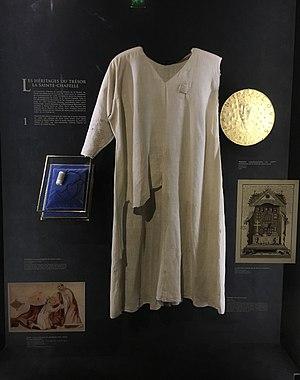
Les trésors de Saint Louis dans le trésor de Notre-Dame de Paris, le 12 mai 2018.
La chemise de Saint Louis, aussi appelée tunique de Saint Louis, est une relique vénérée par certains catholiques.
La cathédrale Notre-Dame de Paris, communément appelée Notre-Dame, est l'un des monuments les plus emblématiques de Paris et de la France. Elle est située sur l'île de la Cité et est un lieu de culte catholique, siège de l'archidiocèse de Paris, dédiée à la Vierge Marie.